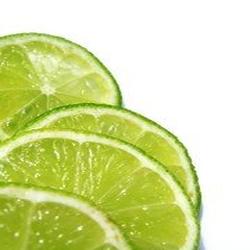
Label: Lemon